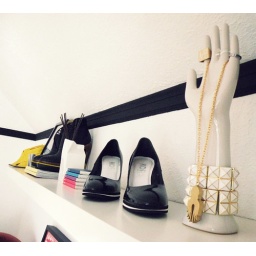
IKEA shelf installed above desk